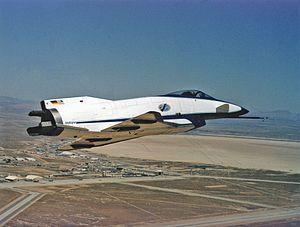
Le X-31 est un avion à réaction expérimental germano-américain développé conjointement par les firmes Rockwell et MBB afin d'étudier le gain en manœuvrabilité offert par une poussée vectorielle associée à des commandes de vol électriques permettant de garder le contrôle de l'appareil à très forte incidence. Il s'agit actuellement du programme d'essai le plus complet en matière de recherche sur la poussée vectorielle. Le X-31 est aussi le premier appareil de la série des avions-X à avoir été piloté par un pilote d'essai non américain.